Willys M38A1

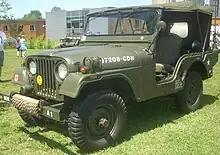
Canadian M38A1 jeep

According to Canadian author David Dunlop, over 1,000 M38A1 CDN jeeps were built by Ford of Canada in 1952/1953.